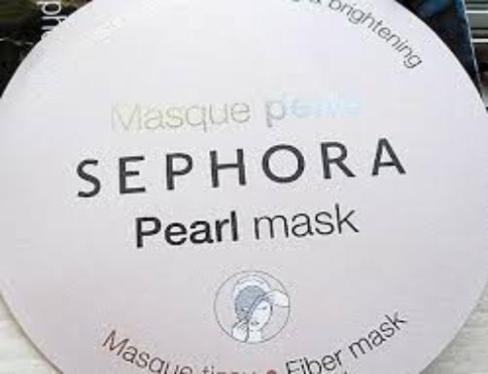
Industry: Necessities